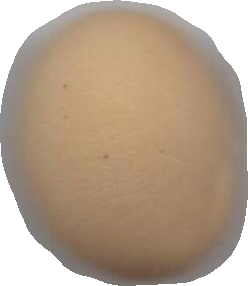
Variety: Grobogan